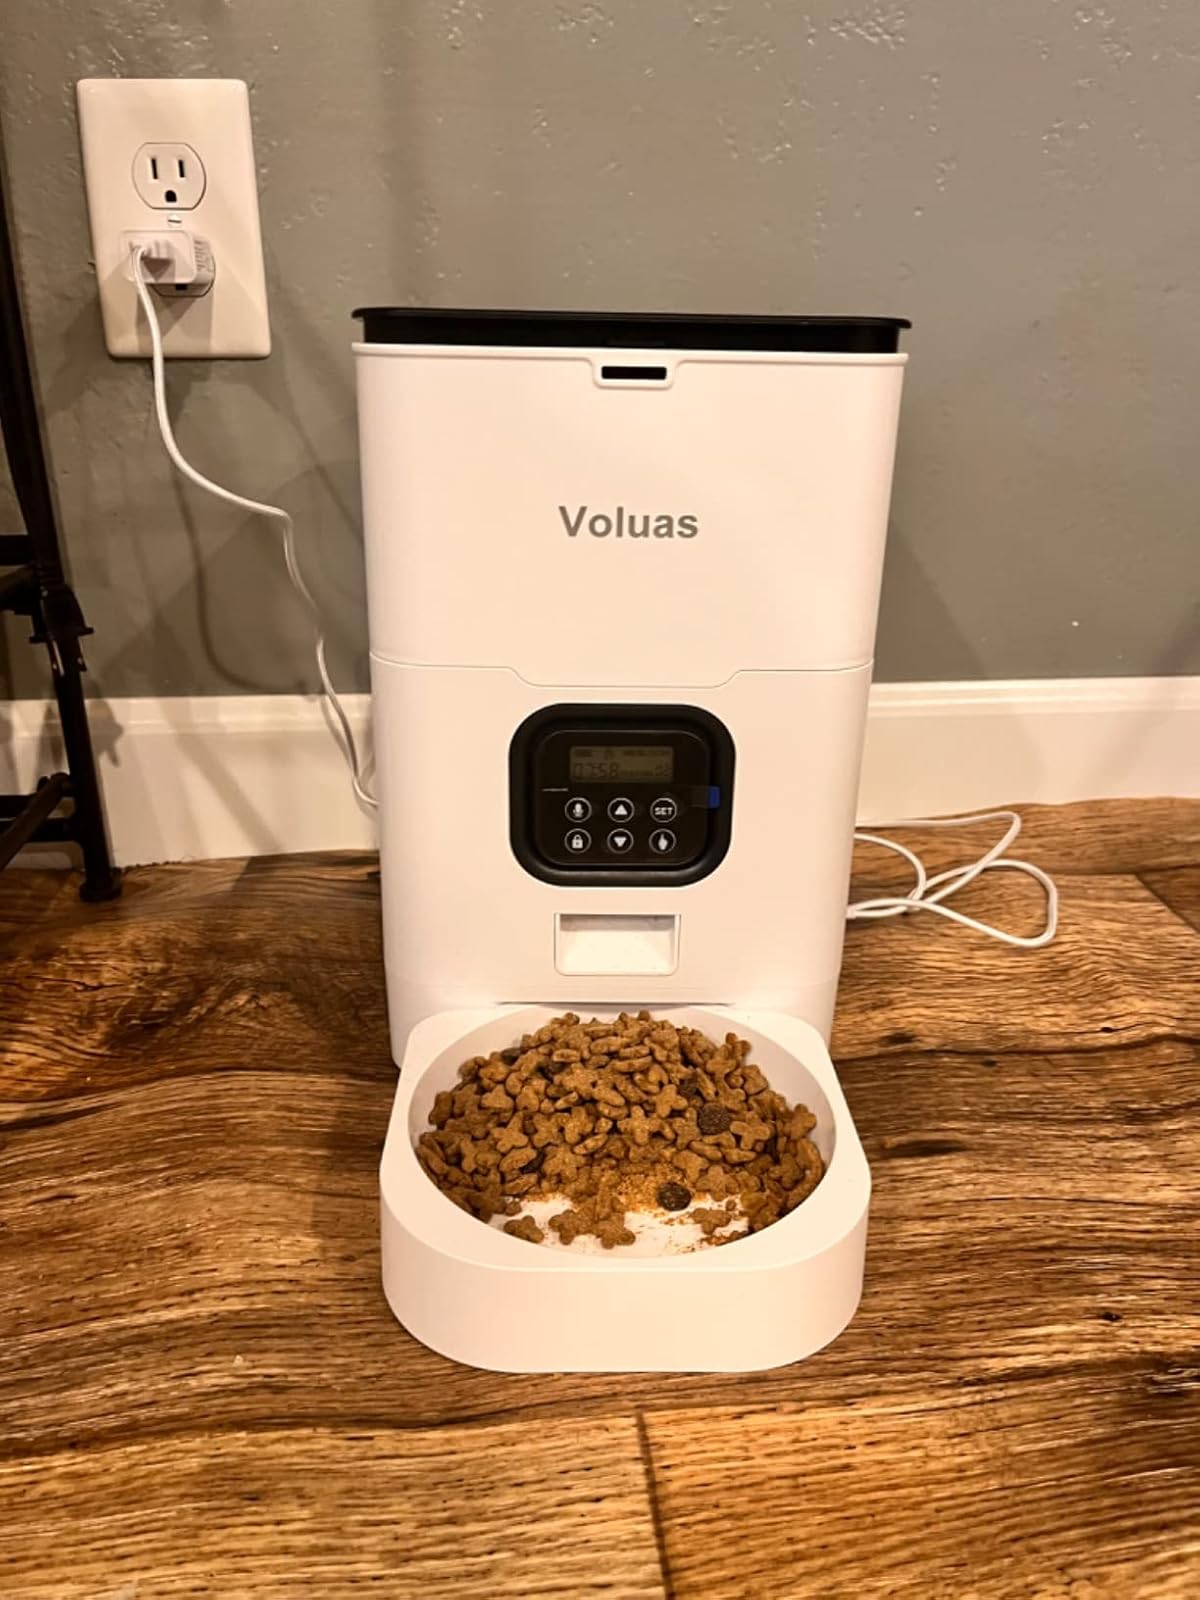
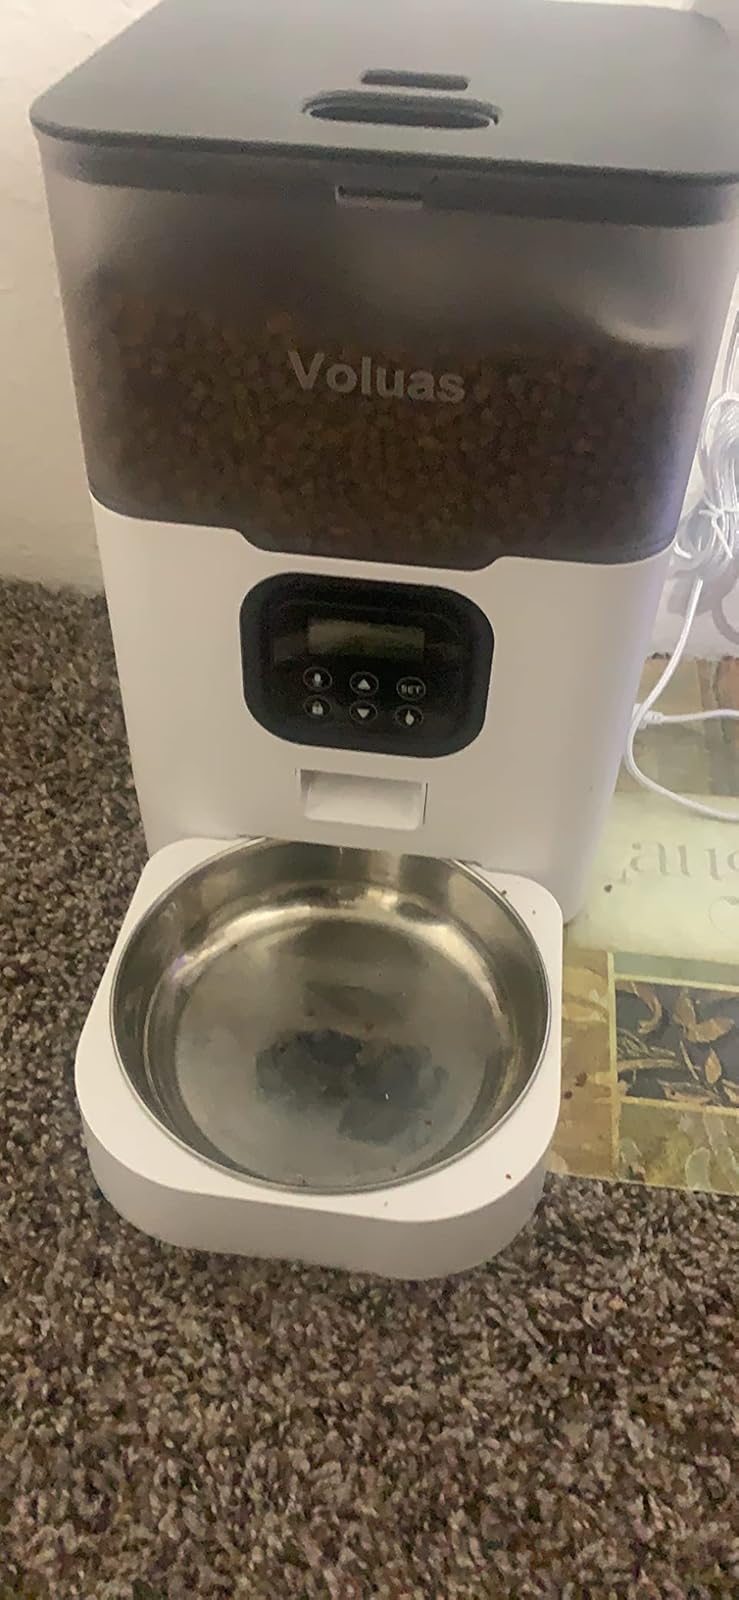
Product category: items_feeder
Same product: no